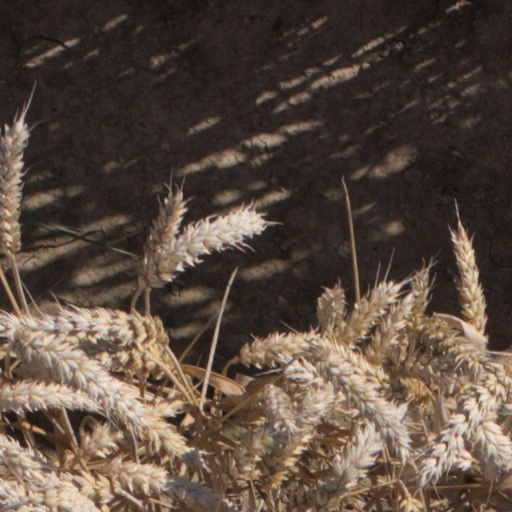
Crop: wheat